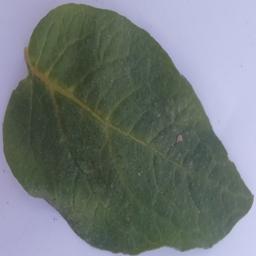
Label: Potato___Healthy